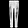
Label: Trouser